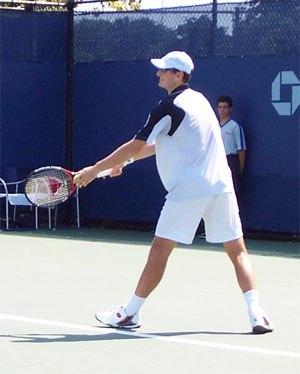
Wesley Moodie, né le 14 février 1979 à Durban, est un joueur de tennis sud-africain, professionnel depuis 2000.